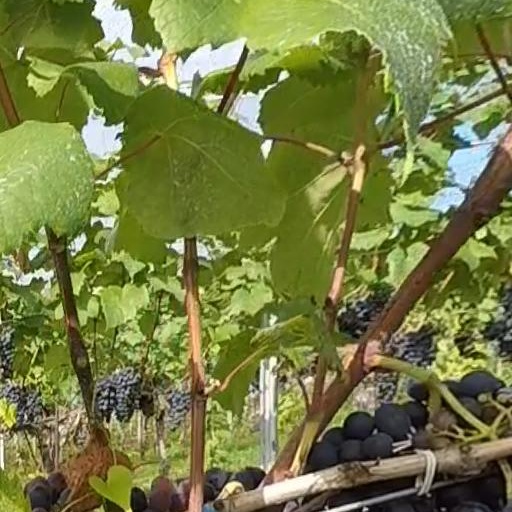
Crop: grape